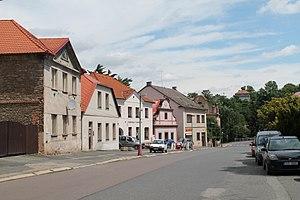
Žleby est une commune du district de Kutná Hora, dans la région de Bohême-Centrale, en République tchèque. Sa population s'élevait à 1 339 habitants en 2020.